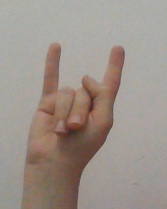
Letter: la